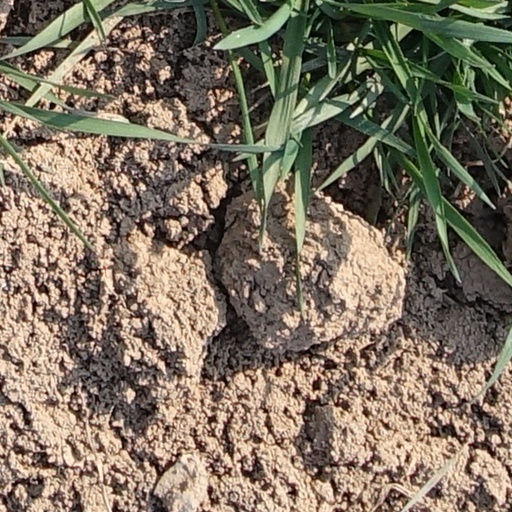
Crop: wheat